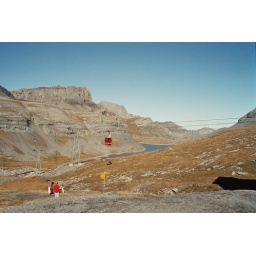
Gemmipass and its lake - sledding slope and cross country skiing in winter